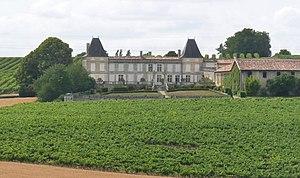
Château de la Chapelle, Champmillon, Charente, France
Cet article recense les monuments historiques de la Charente, en France.
Le château de la Chapelle, appelé aussi château de la Grande Chapelle, est situé dans la commune de Champmillon, en Charente, à une dizaine de kilomètres à l'ouest d'Angoulême.
Champmillon est une commune du Sud-Ouest de la France, située dans le département de la Charente.